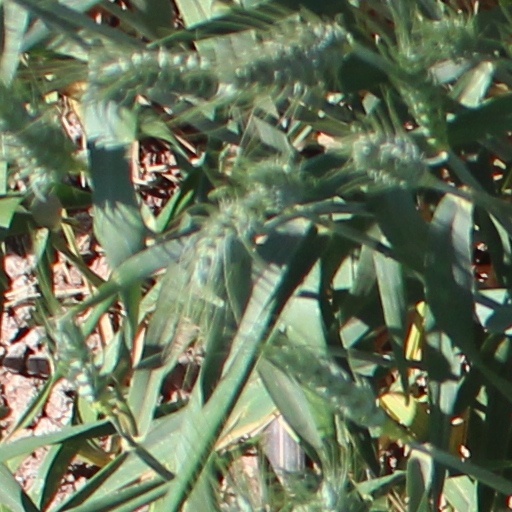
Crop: wheat